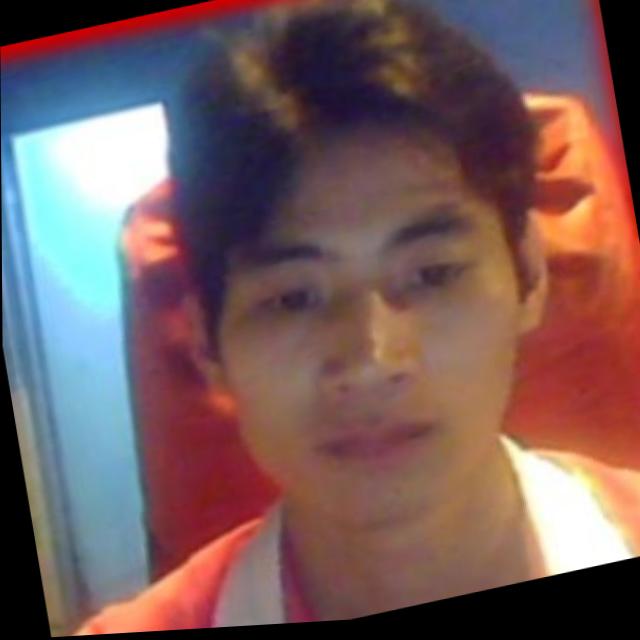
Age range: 21-44